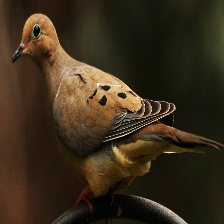
Species: MOURNING DOVE
Scientific name: ZENAIDA MACROURA